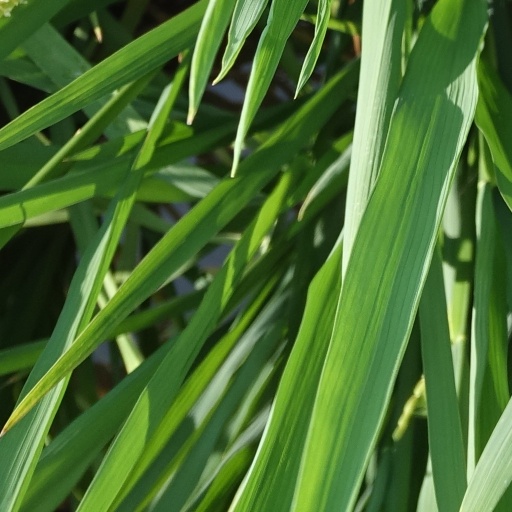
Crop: rice